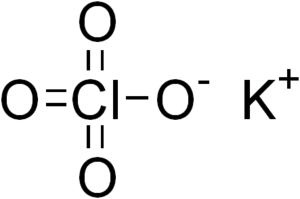
Kaliumperklorat
Kaliumperklorat.
Kaliumperklorat er et uorganisk salt med den kemiske formel KClO₄.